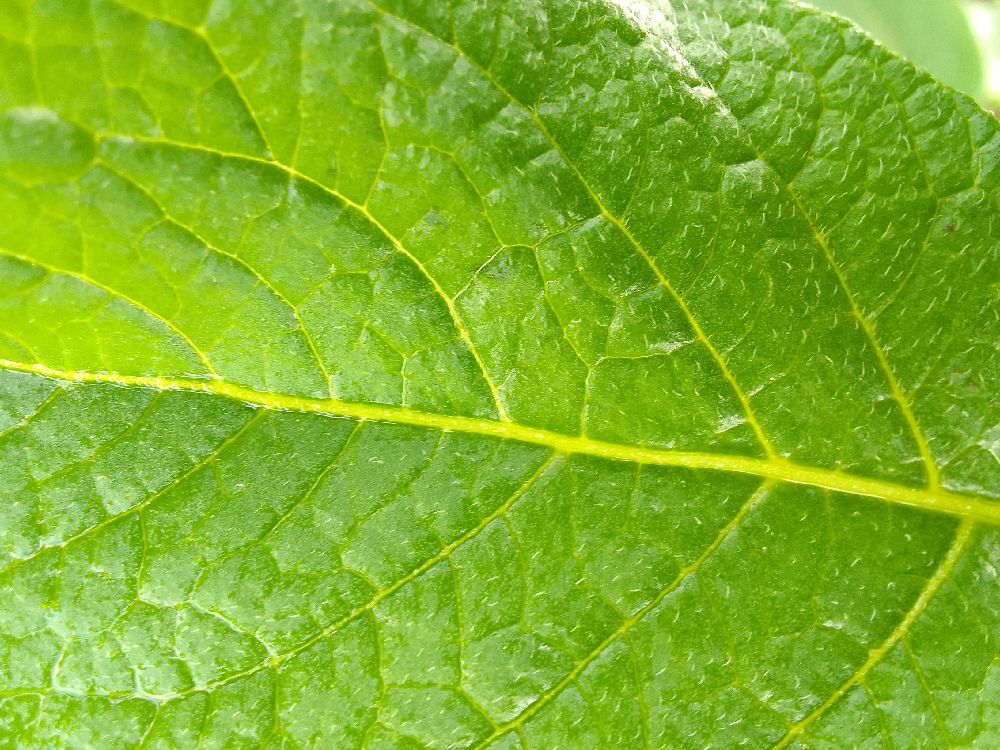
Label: Healthy